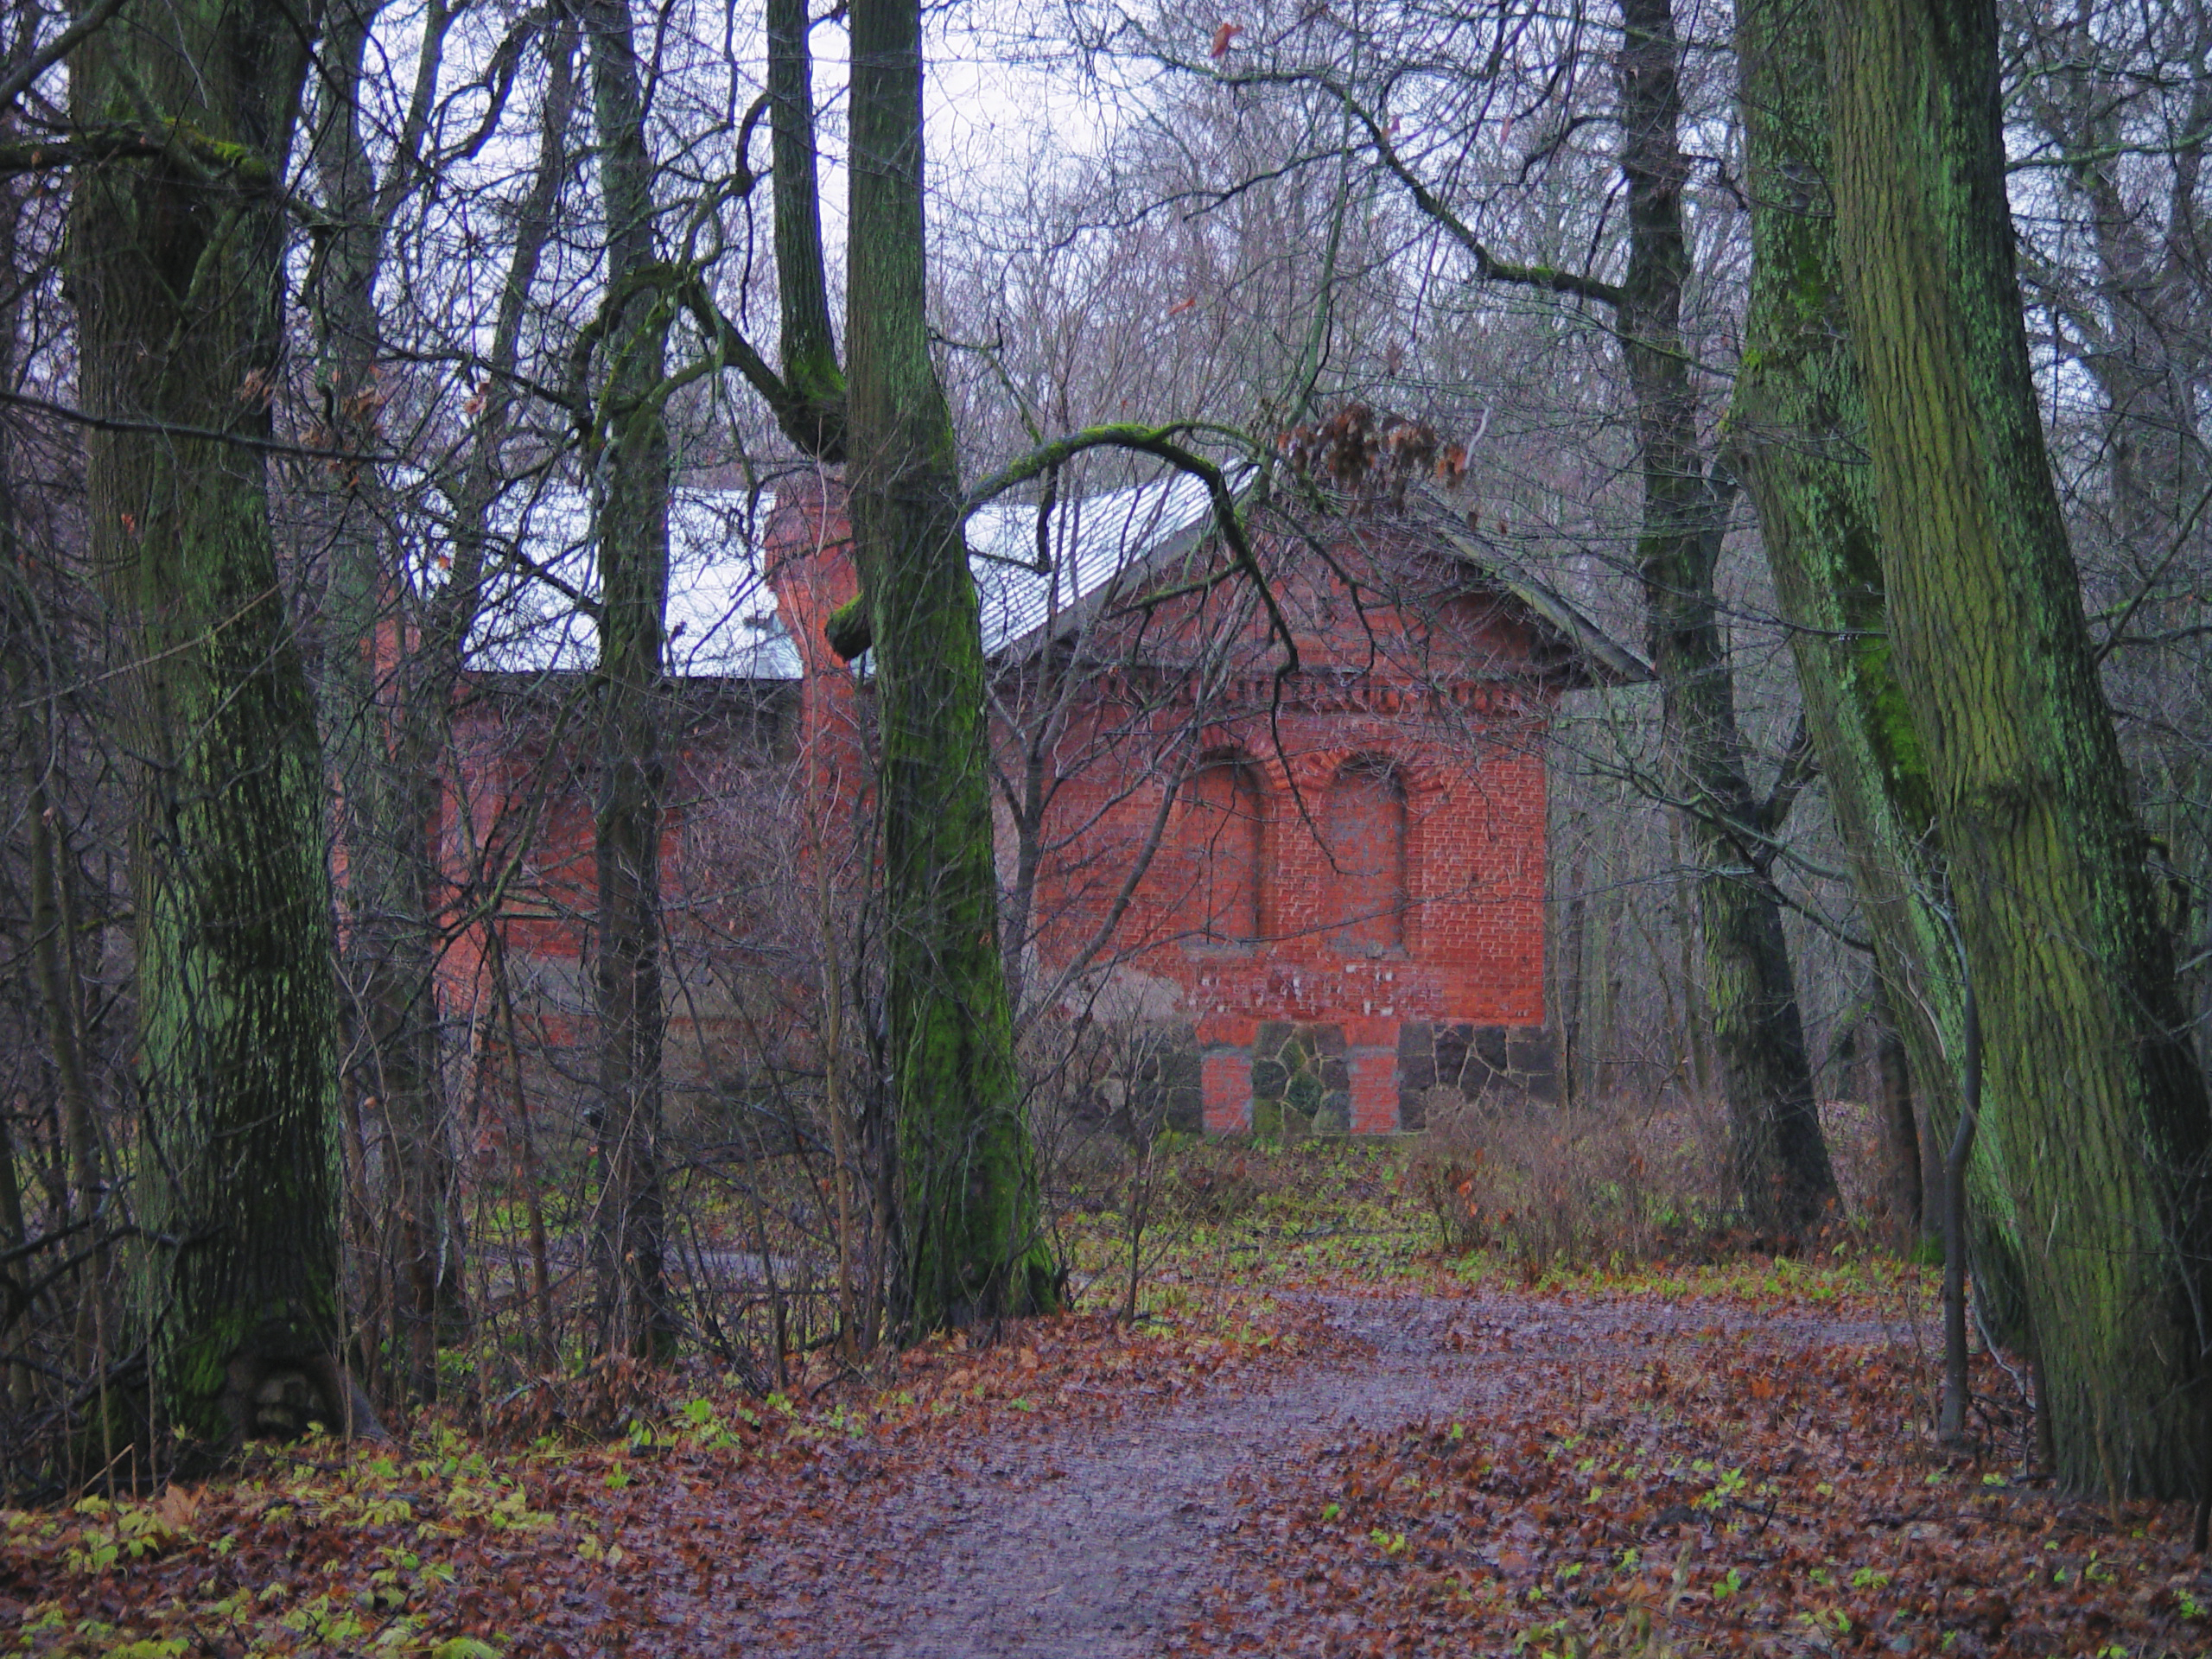
image, tree, woodland, forest, natural environment, leaf, nature reserve, natural landscape, atmospheric phenomenon, biome, woody plant, branch, plant, grove, old growth forest, state park, deciduous, Northern hardwood forest, grass, house, landscape, autumn, land lot, trail, temperate coniferous forest, temperate broadleaf and mixed forest, winter, trunk, estate, path